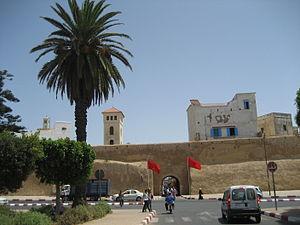
El-Jadida ou al-Jadida --avec anciens noms al-Brija, Mazagan et al-Mahdouma-- est une ville côtière du Maroc, à 96 km de Casablanca, chef-lieu de la province d'El Jadida. La cité fortifiée, édifiée par les Portugais au début du XVIᵉ siècle et nommée Mazagan, fut prise par les Marocains en 1769. Ses fortifications, avec leurs bastions et remparts, constituent un exemple précoce de l’architecture militaire portugaise de la Renaissance. Les édifices portugais encore visibles sont la citerne portugaise, la forteresse portugaise de Mazagan et l'église de l'Assomption, construite dans le style manuélin. Ils offrent un témoignage exceptionnel des influences croisées entre les cultures européenne et marocaine. Dès le début du XIXᵉ siècle, la ville éclata hors des remparts de la cité portugaise. Elle s'étend aujourd'hui très au-delà de ce qui n'est plus qu'un îlot historique au bord de l'Atlantique. El Jadida se situe à une altitude de 28 m.